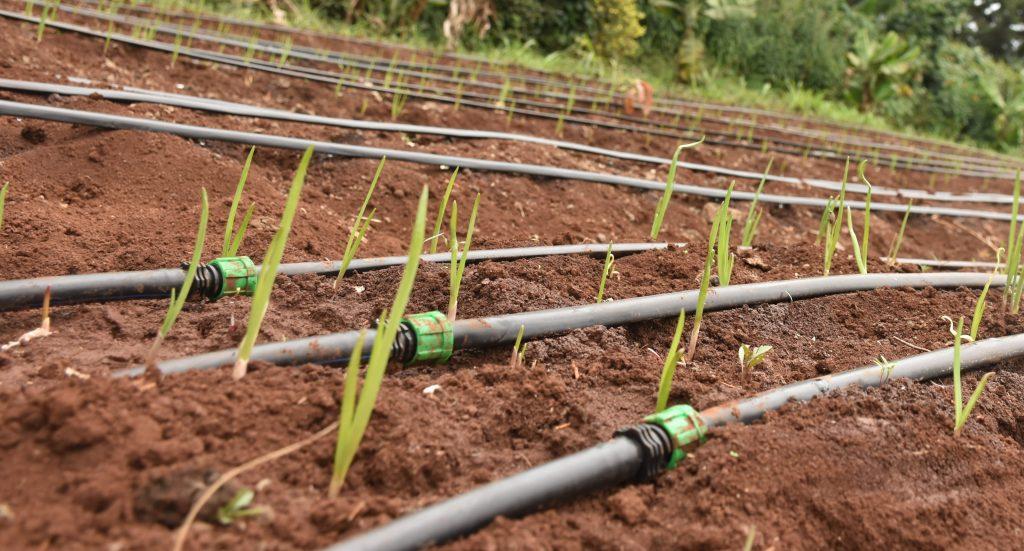
Enwo la shamba mfano wa bustani lenye udongo mweusi wenye kuashiria rutuba, pakiwa na miche iliyoota na kuchipua kwa rangi ya kijani kibichi, pamoja na mabomba yaliyopitishwa katikati ya miche hiyo kama mfumo wa umwagiliaji, ikiakisi kuwa ni eneo linalotumika kwa ajili ya kilimo cha upandaji mbegu.